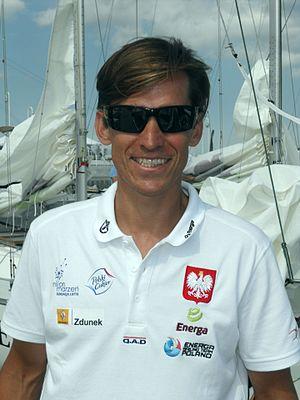
Piotr Myszka né le 25 juillet 1981, est un véliplanchiste polonais.